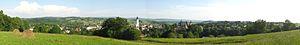
Biecz est une ville du sud de la Pologne située dans la voïvodie de Petite-Pologne